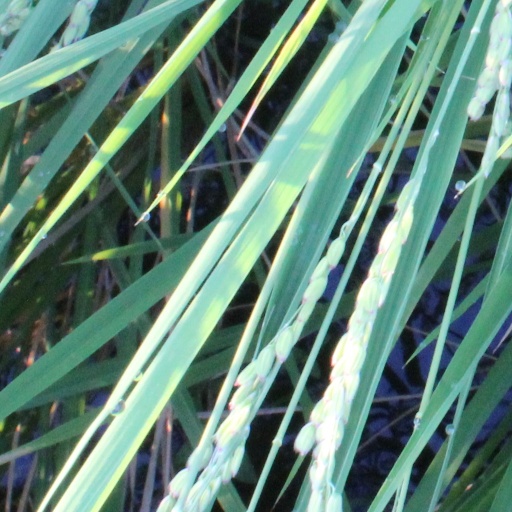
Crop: rice